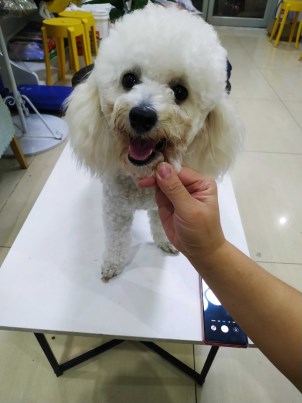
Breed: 3083-n000117-Bichon_Frise